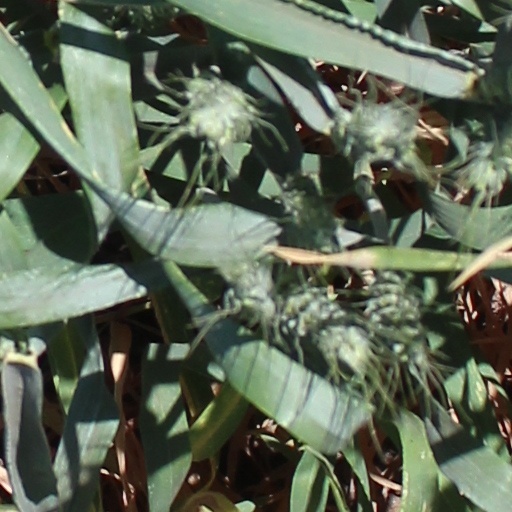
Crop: wheat